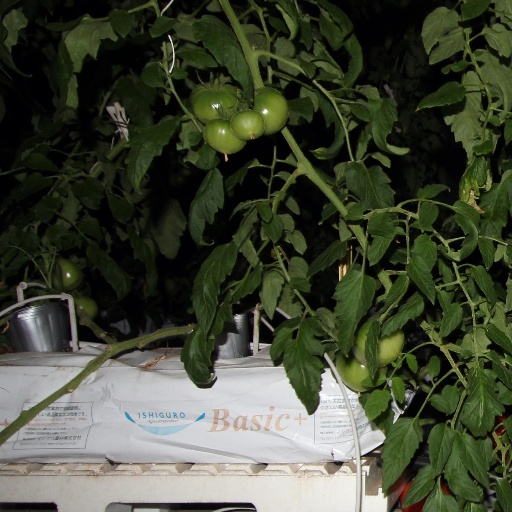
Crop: tomato